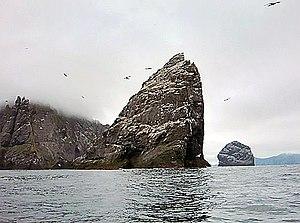
Stac an Armin, en écossais Stac an Àrmainn, en français « Le Stack guerrier », est une île inhabitée du Royaume-Uni située en Écosse, dans l'archipel de Saint-Kilda. Île la plus septentrionale de l'archipel, elle est entourée au sud par Boreray et au sud-ouest par Stac Lee. Culminant à 196 mètres d'altitude, Stac an Armin est à la fois un marilyn et le plus haut stack marin des îles Britanniques.
Le Grand Pingouin était un grand oiseau incapable de voler de la famille des Alcidés. Il vivait sur le pourtour de l'océan Atlantique et s'est éteint au milieu du XIXᵉ siècle. C'était l'unique espèce moderne du genre Pinguinus, qui comprenait également d'autres espèces de pingouins de grande taille. On pouvait rencontrer ce pingouin dans les eaux de l'Atlantique nord, dans une zone comprenant les eaux du Canada, du Groenland, des îles Féroé, de la Norvège, de l'Irlande et de la Grande-Bretagne, et s'étendant au sud jusqu'en Nouvelle-Angleterre et au nord de l'Espagne. Durant la saison de reproduction, il se regroupait en colonies sur des îles rocailleuses à proximité des côtes.